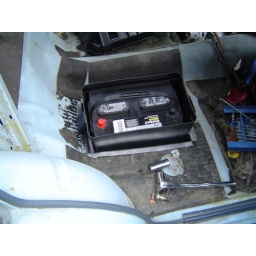
Battery relocated to rear passenger rear seat area. Lowest point of battery box is just 1/2&amp;quot; above the lowest point of the chassis.